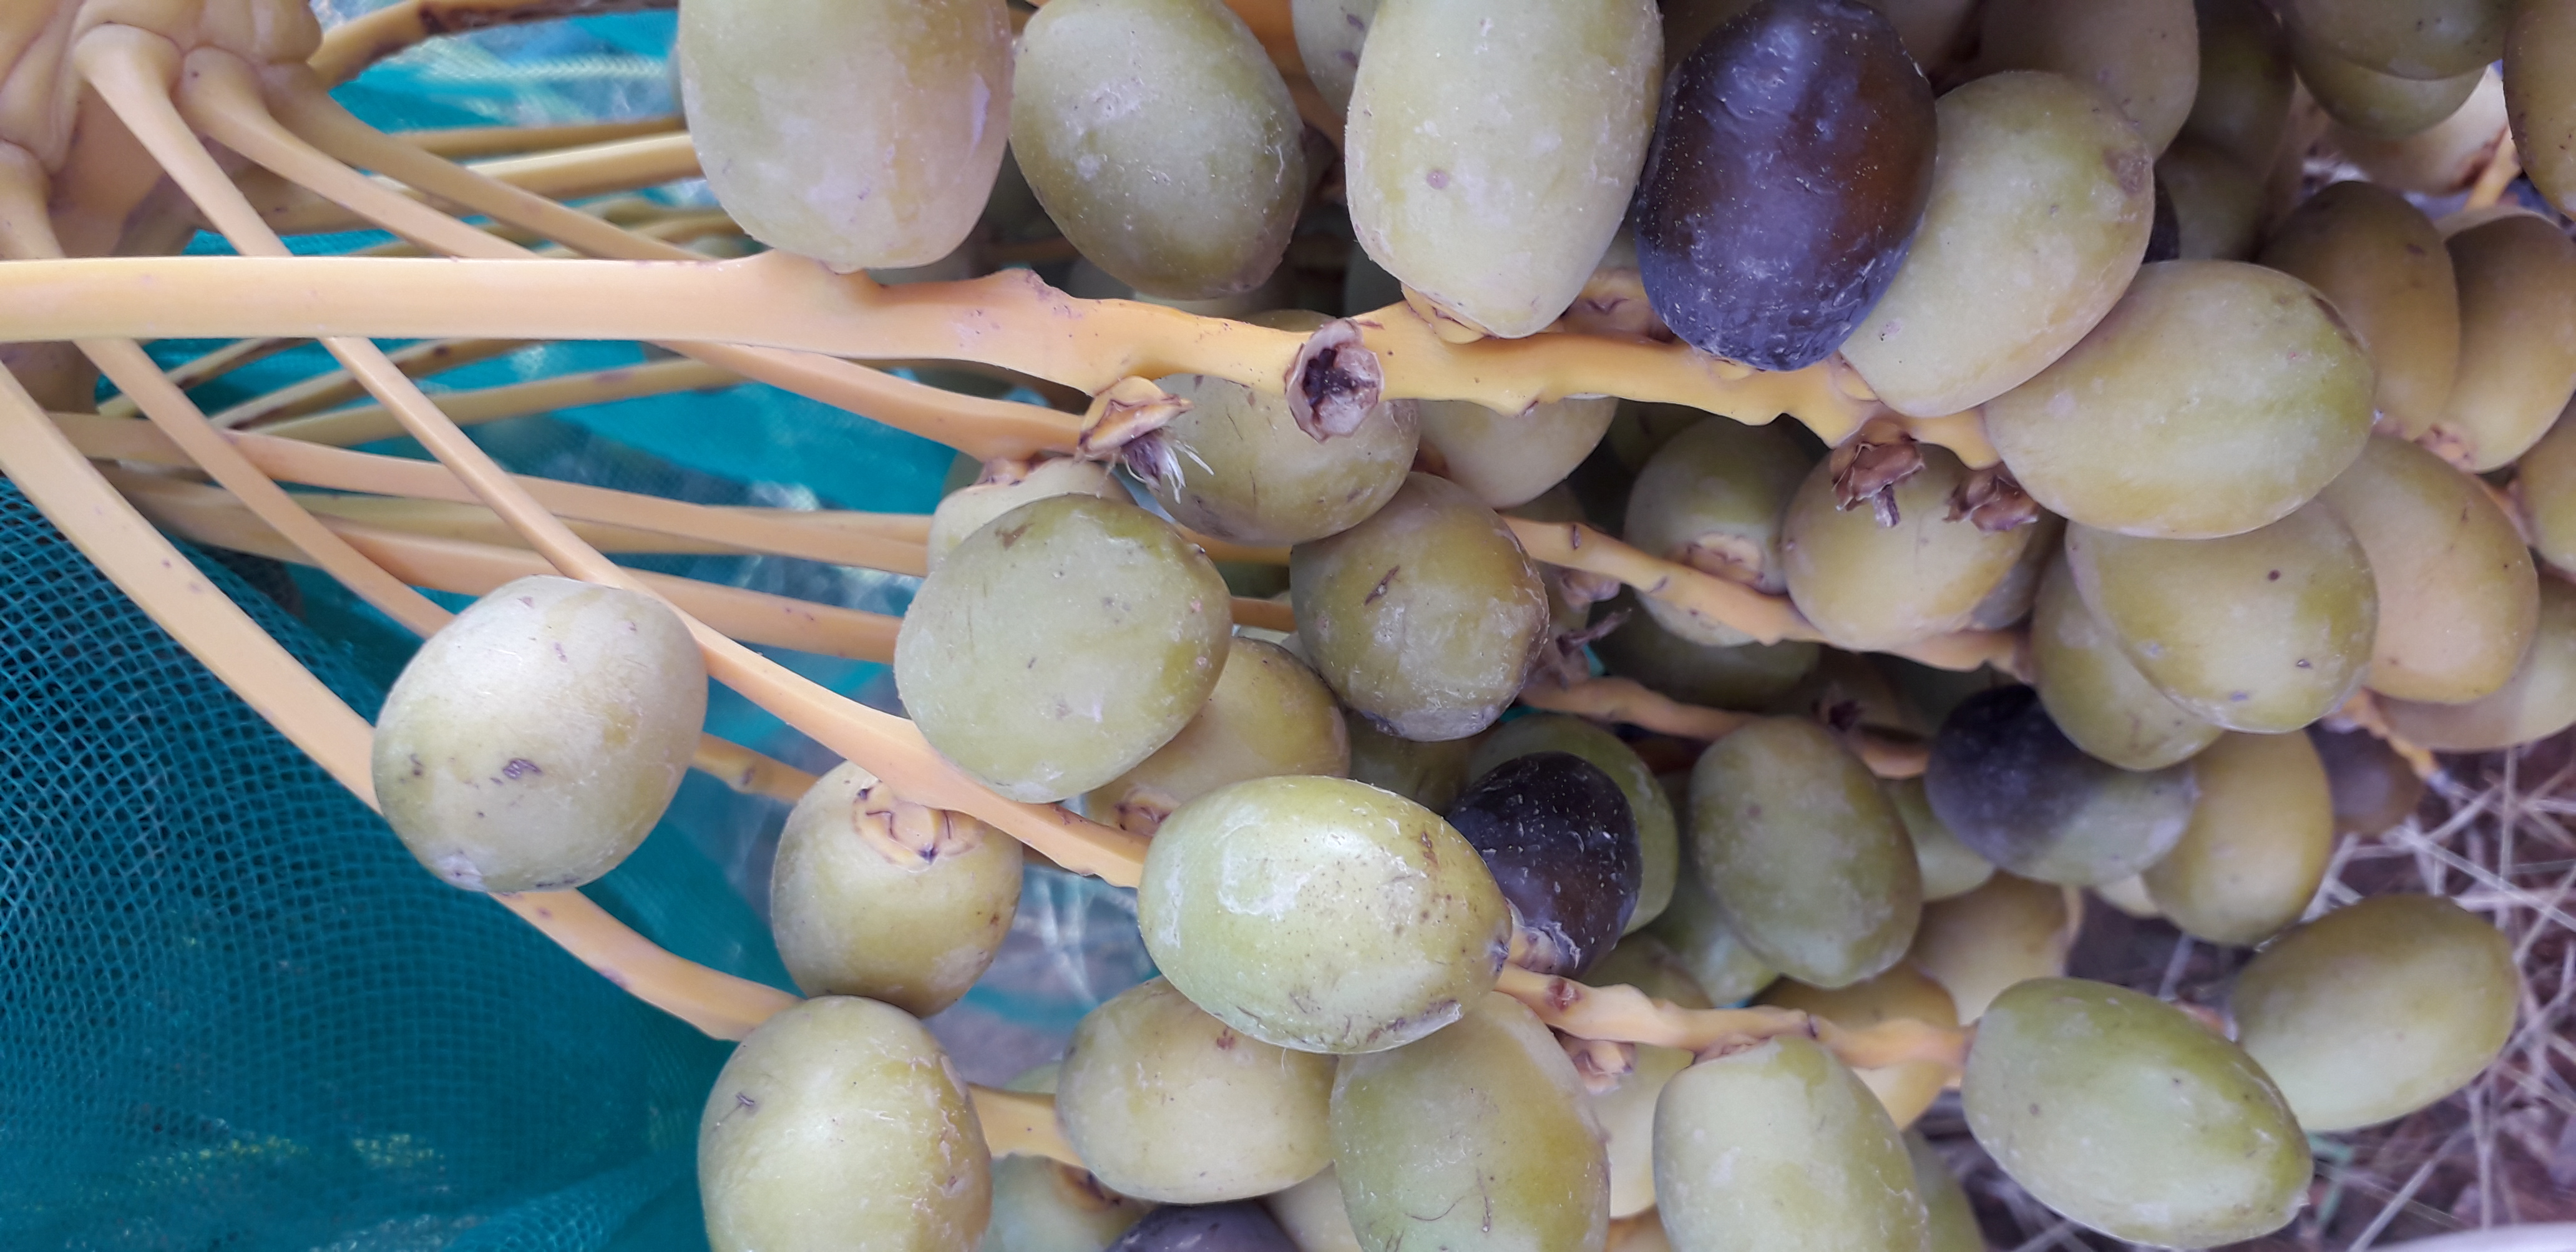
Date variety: kholt